Damen Conversations Lexikon

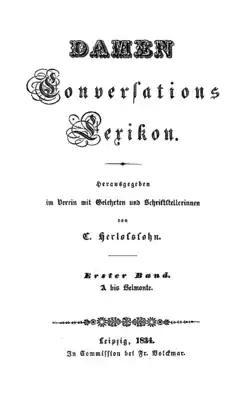

The Damen Conversations Lexikon is a 10-volume "Konversationslexikon" (a type of dictionary, with encyclopedic explanations) from the 19th century, which at the time of publication was aimed primarily at German women of the bourgeoisie who were interested in education.